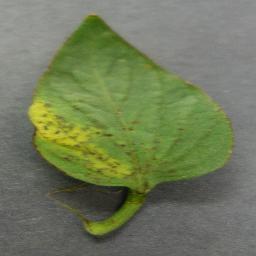
Label: Tomato___Tomato_Yellow_Leaf_Curl_Virus